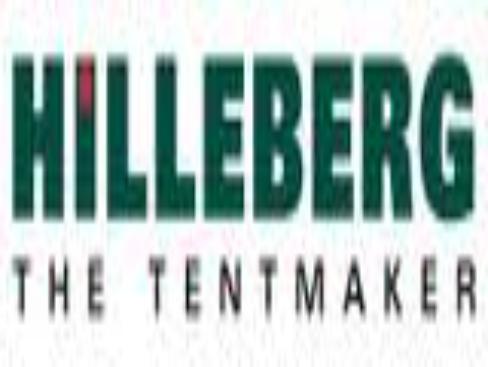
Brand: Hilleberg
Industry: Clothes